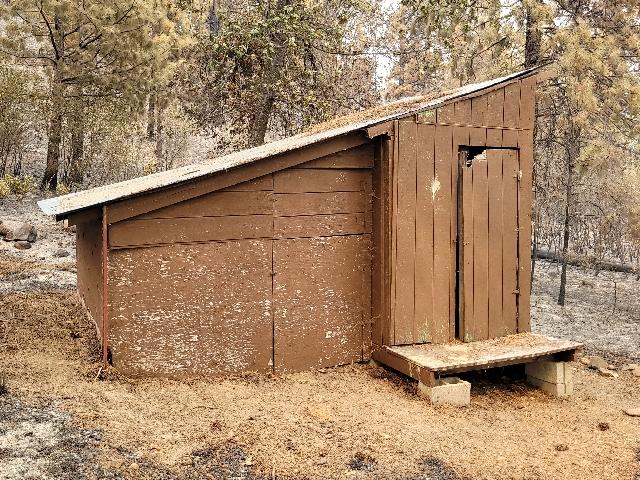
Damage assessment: no_damage